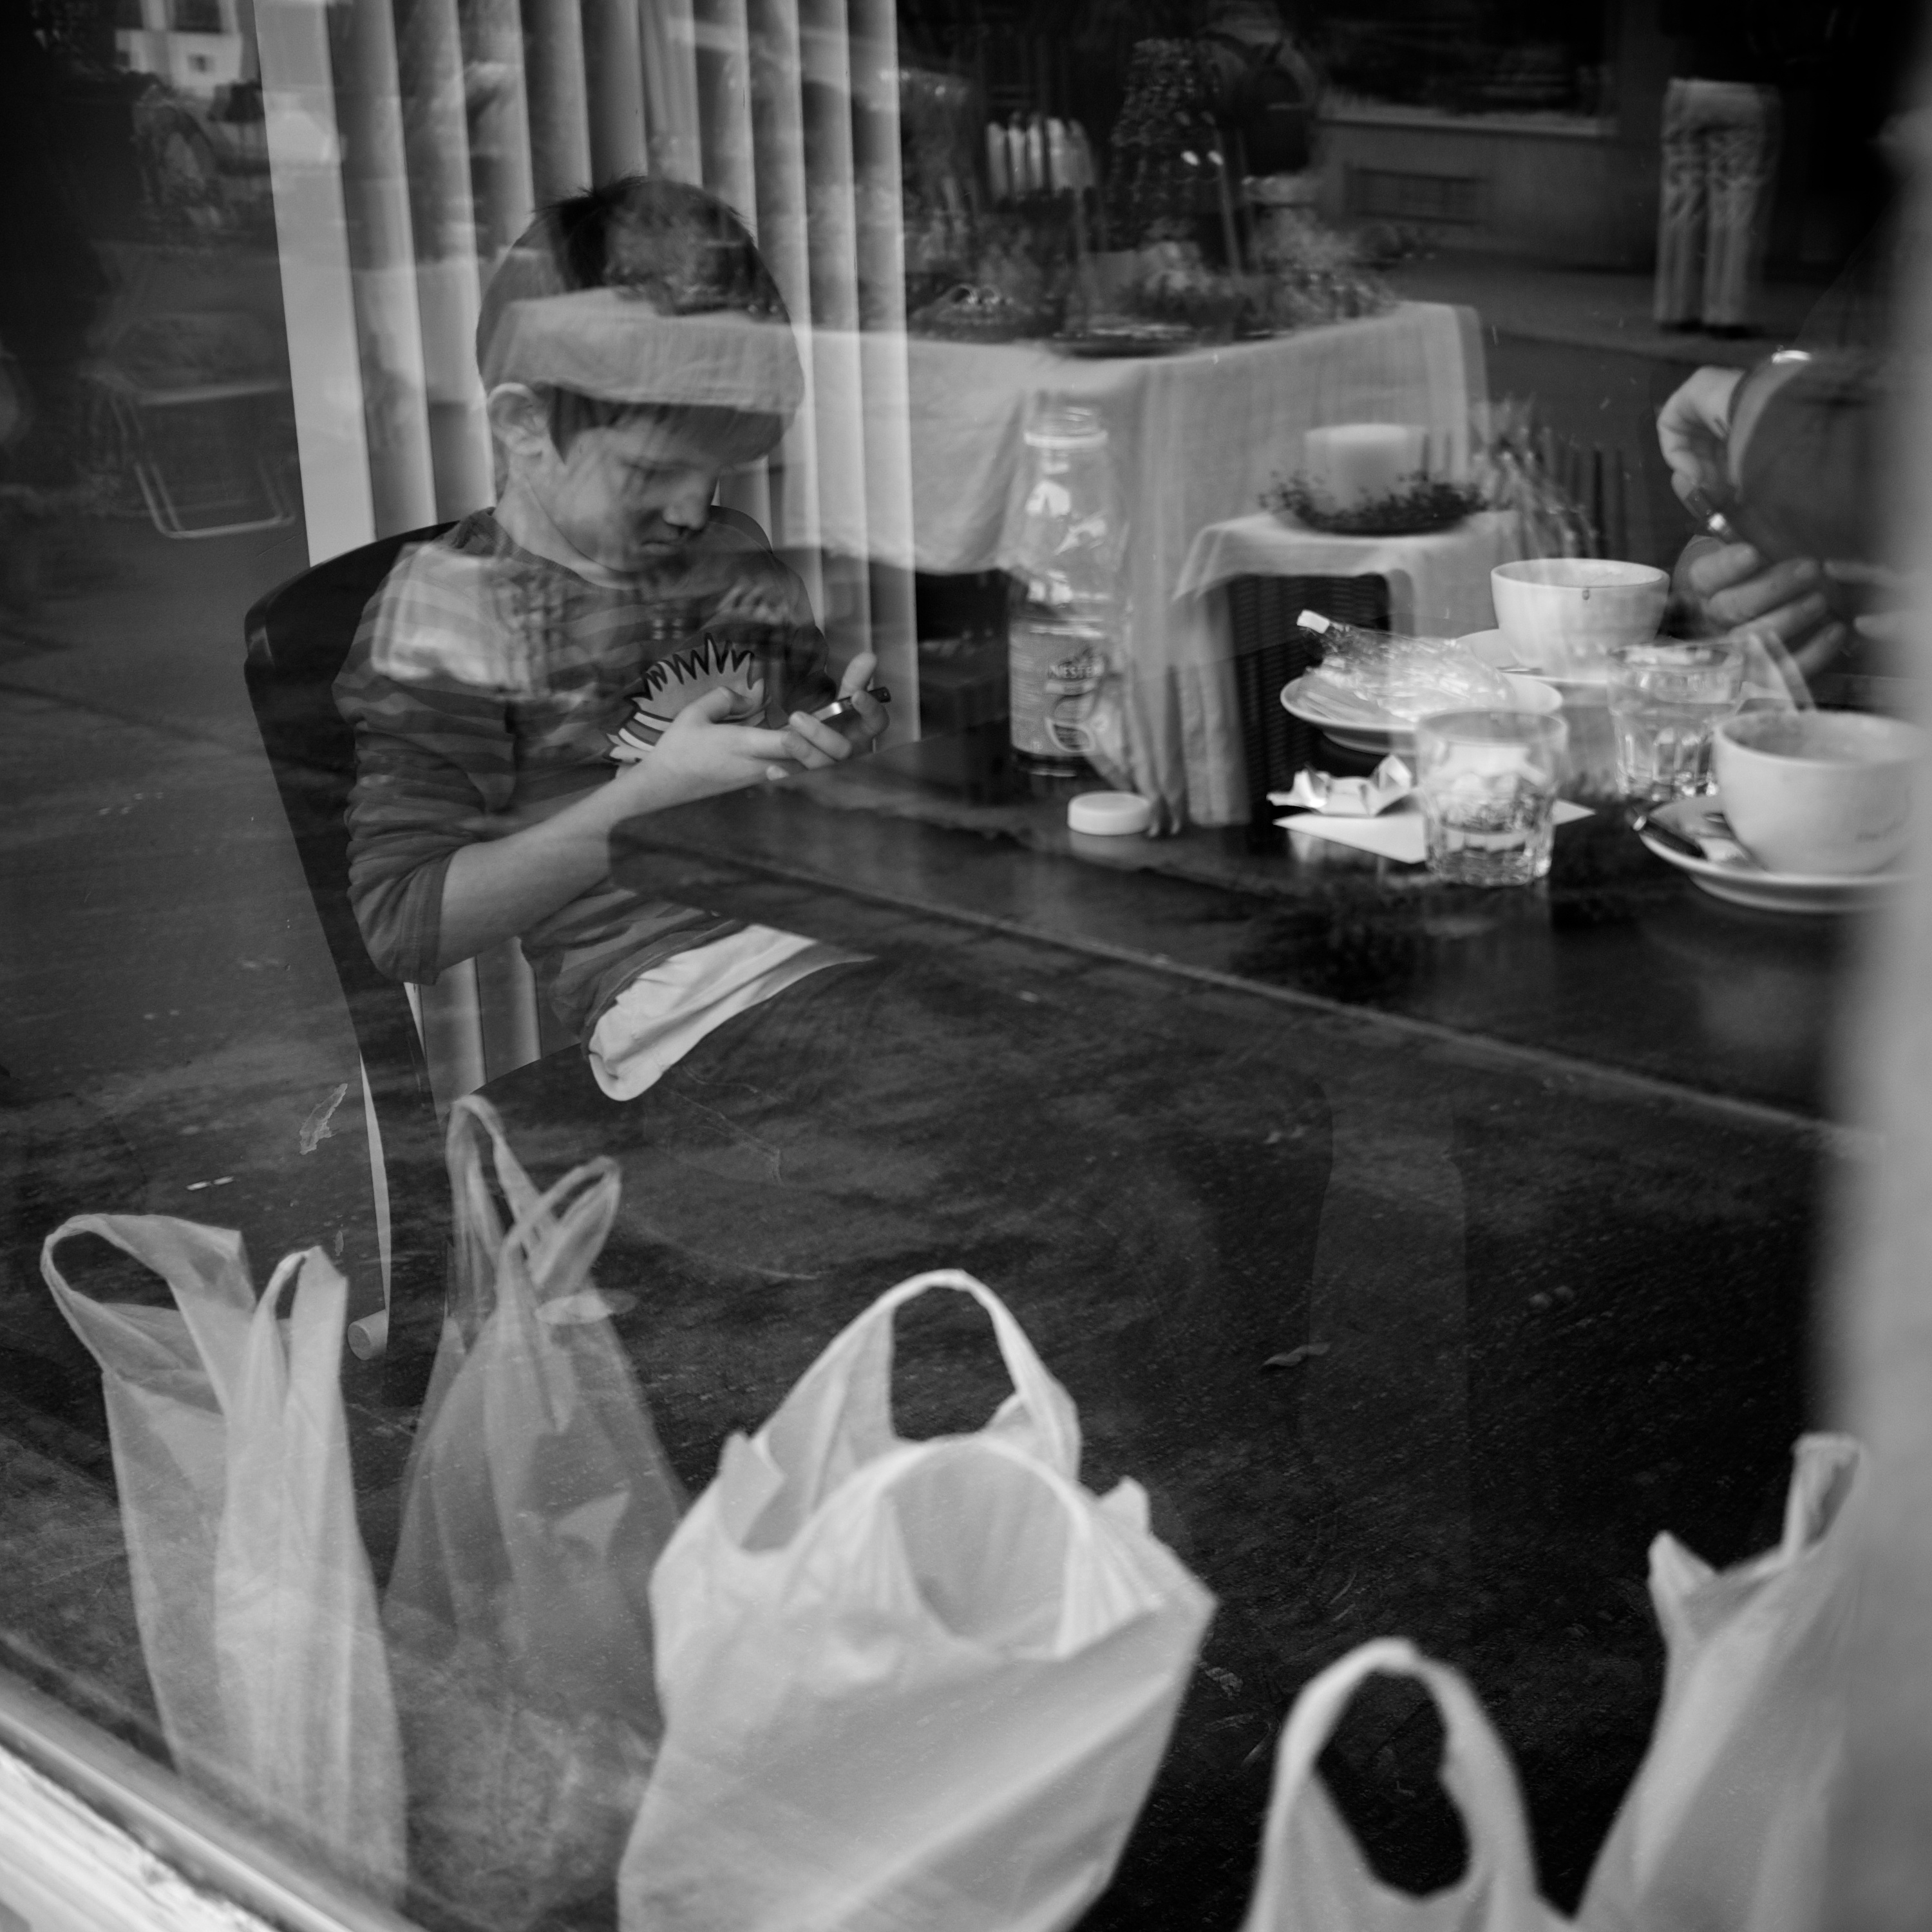
black and white, white, street, photography, ebook, training, black, monochrome, streetphotography, flickr, thomas, video, olympus, photograph, omd, fuji, leica, monochrom, leuthard, hcb, thomasleuthard, monochrome photography, film noir